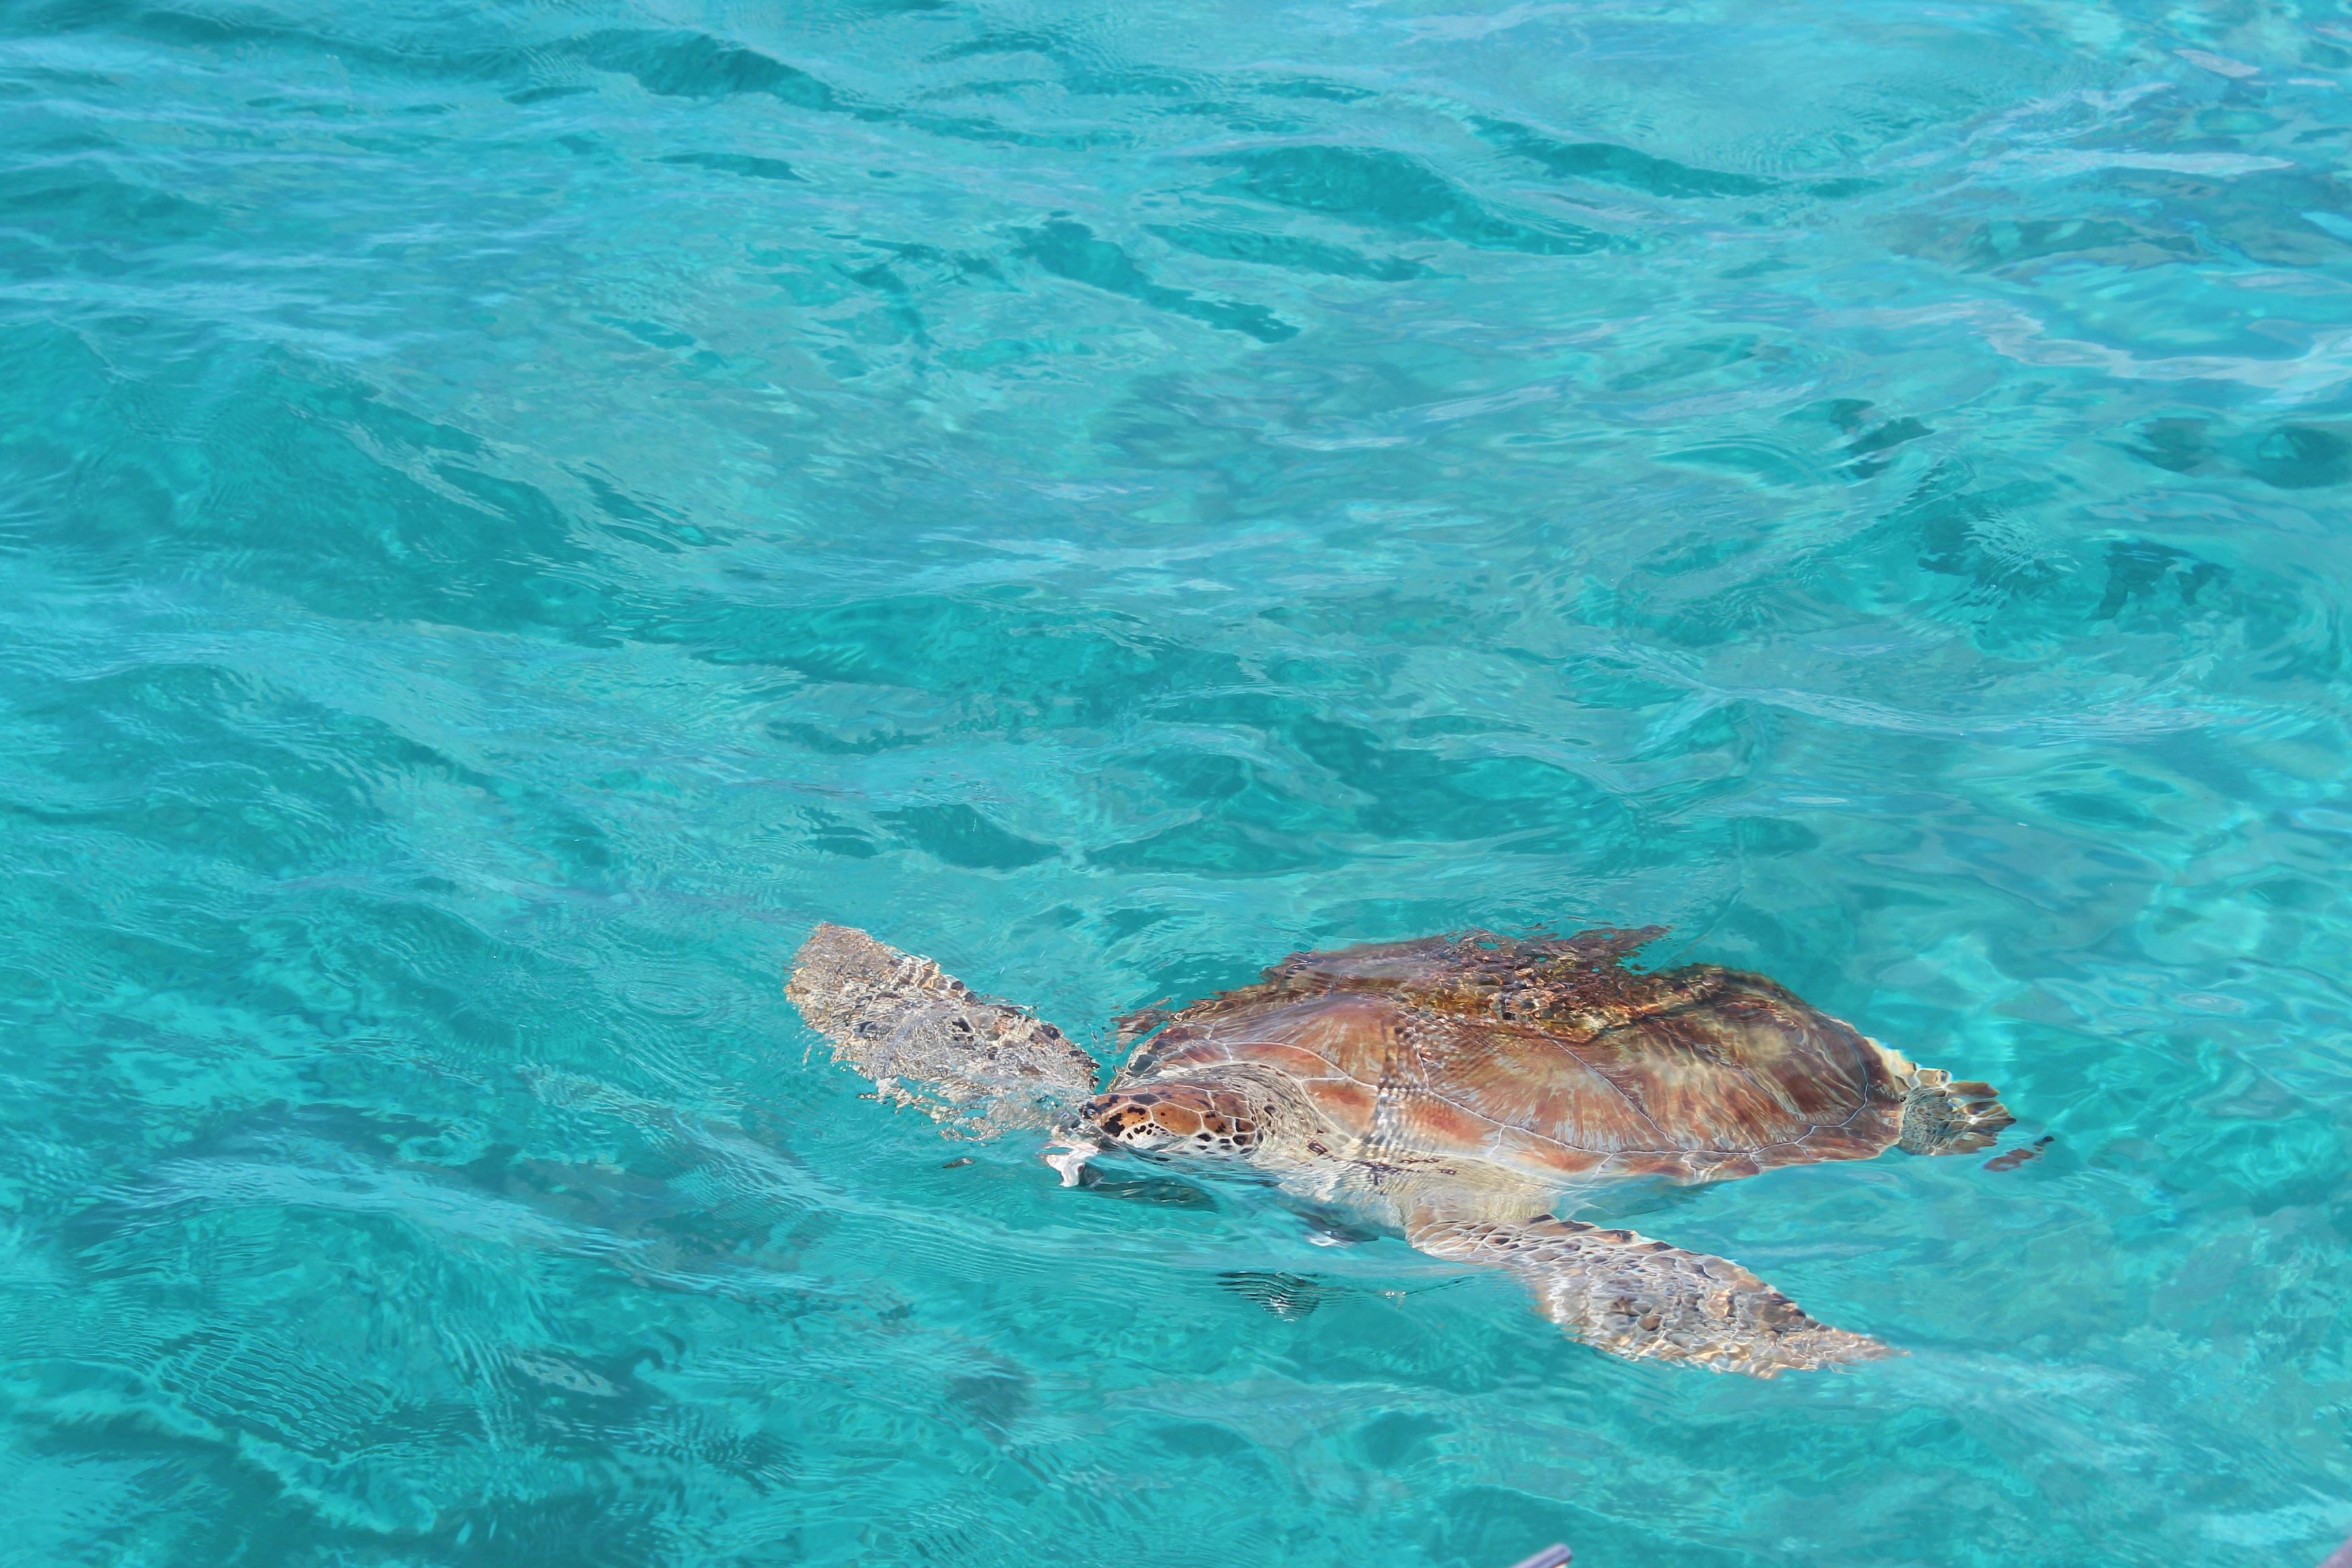
sea, biology, turtle, sea turtle, reptile, swimming, vertebrate, mar, caribbean, loggerhead, marine biology